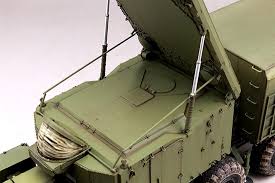
Label: Air Defense